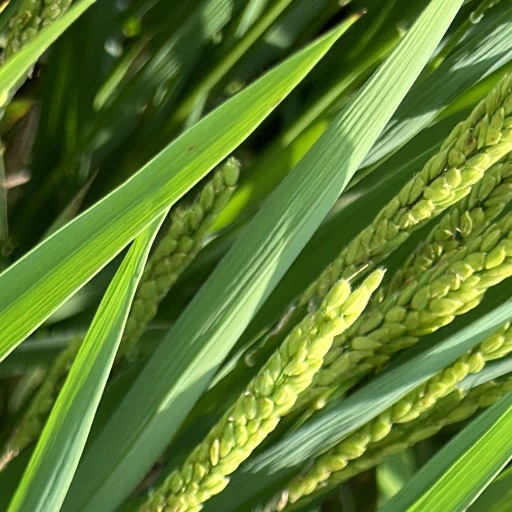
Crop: rice